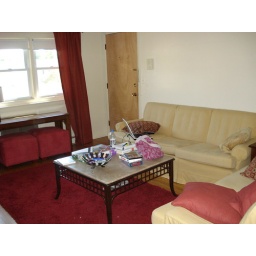
Across from the couch is a TV entertainment center. That door is considered the front door and there is parking in the front and back.